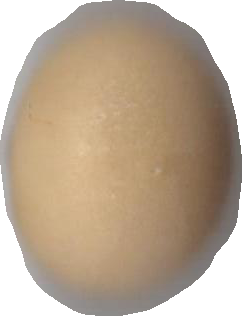
Variety: Grobogan